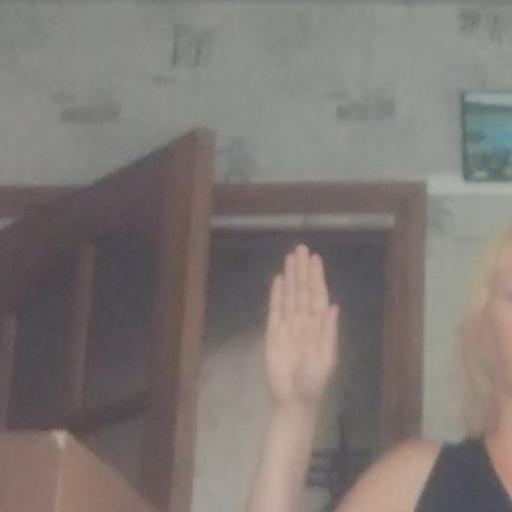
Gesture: stop